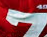
Number: 7